Pep Guardiola

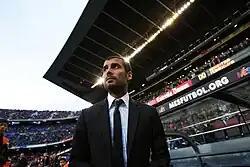
Guardiola managing Barcelona in 2009

Upon being appointed, Guardiola made headlines by announcing that stars such as Ronaldinho, Deco and Samuel Eto'o were not part of his plans for the coming season, though Eto'o was, in the end, allowed to remain.